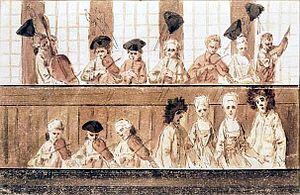
Premier café chantant établi aux Champs-Élysées, avec chanteurs et chanteuses comiques, en 1789. Aquarelle et plume, 15 x 22,2 cm, en provenance de la collection Hippolyte Destailleur.
Le café-concert, ou caf'conc comme on l'appelle familièrement est, selon le Grand Dictionnaire Larousse du XIXᵉ siècle, à la fois « une salle de concert et un estaminet, réunissant dans son enceinte un public qui paie en consommations le plaisir d’entendre des romances, des chansonnettes ou des morceaux d’opéra ».